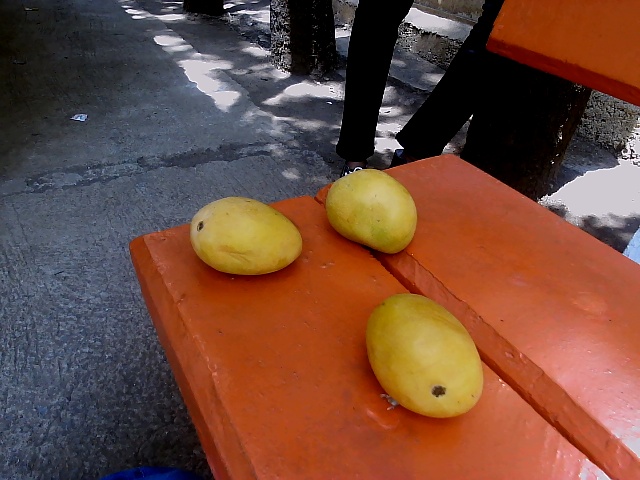
Label: Ripe_Mango